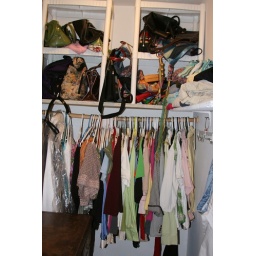
If walk in a bit, there's another door leading into the clothes area of the closet!